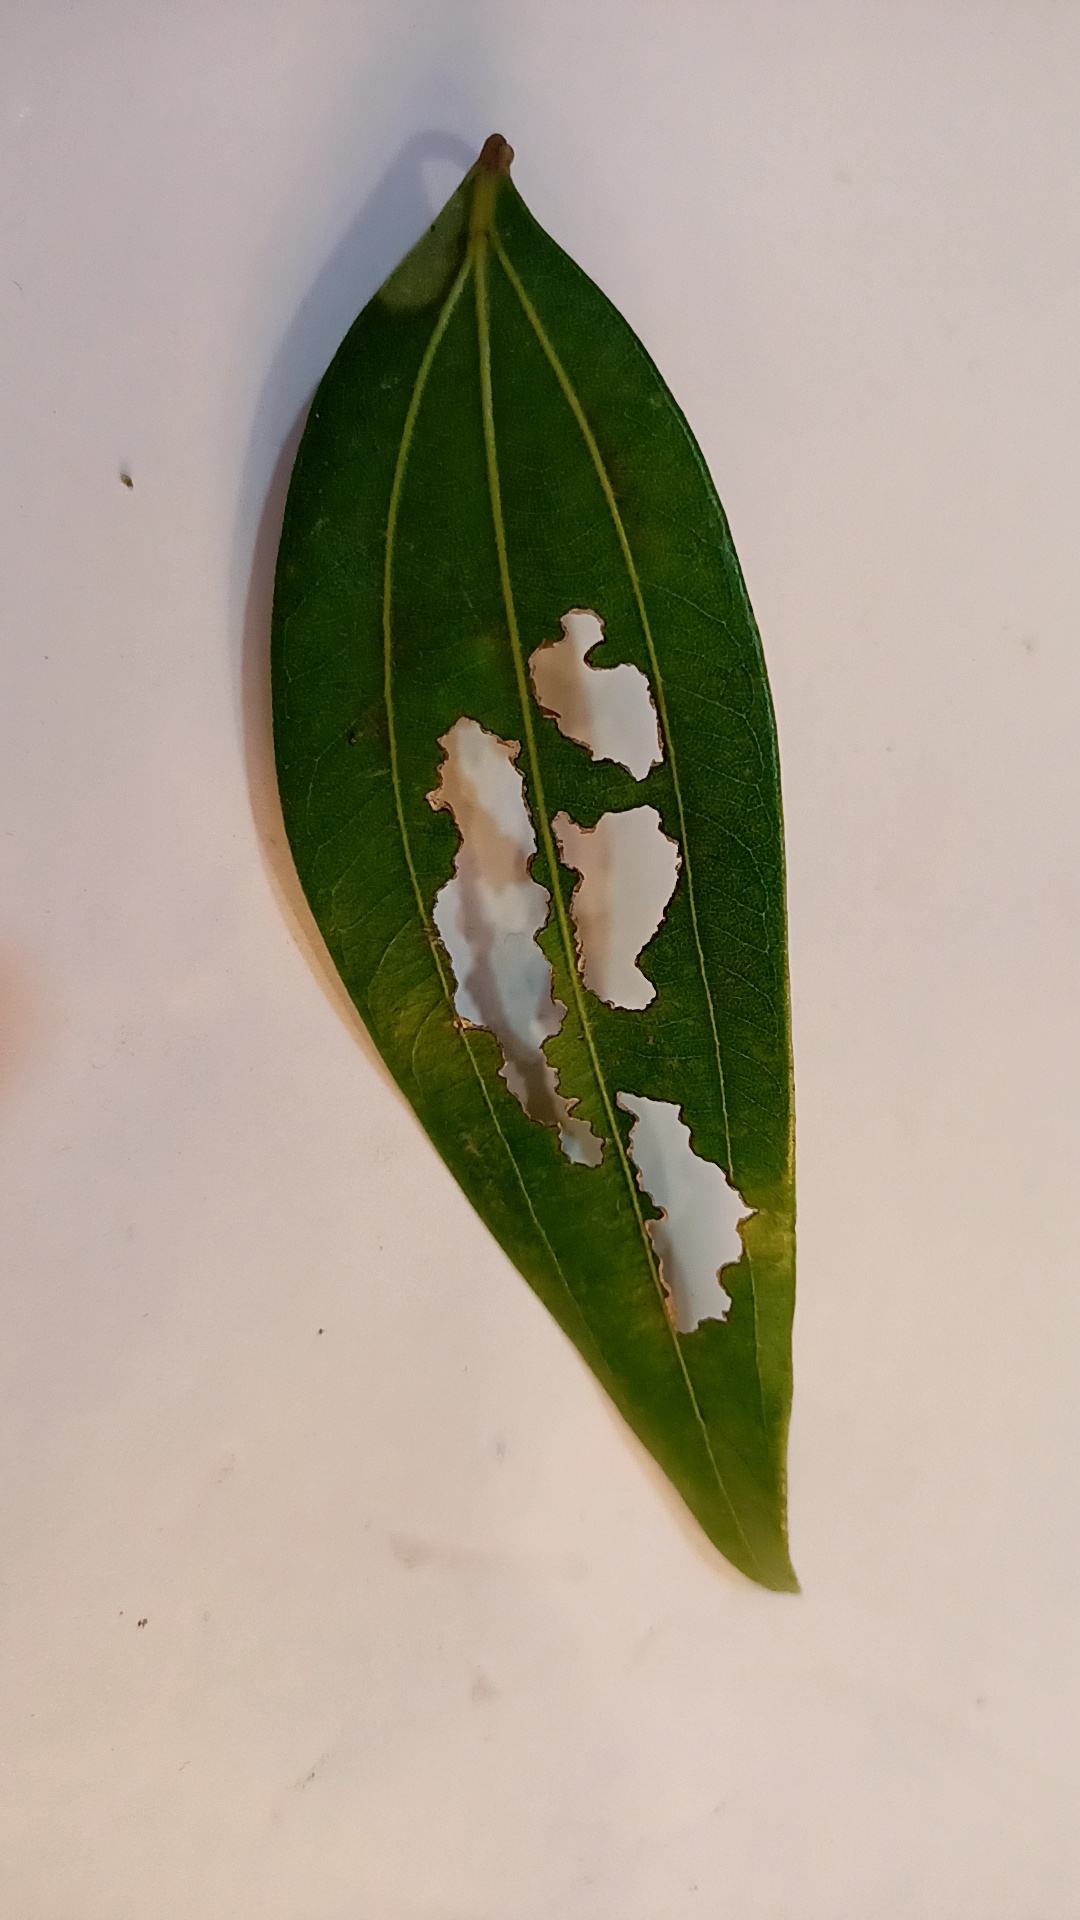
Label: Disease